Back-side bus

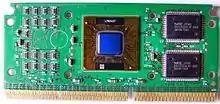
A Pentium II processor module with its cover removed showing the processor on the left and the L2 cache memory on the right

The dual-bus architecture was used in a number of designs, including the IBM and Freescale (formerly the semiconductor division of Motorola) PowerPC processors (certain PowerPC 604 models, the PowerPC 7xx family, and the Freescale 7xxx line), as well as the Intel Pentium Pro, Pentium II and early Pentium III processors,